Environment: real
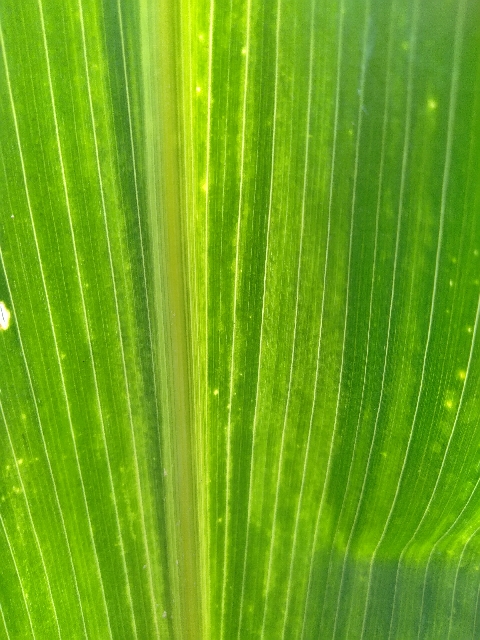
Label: lethal_necrosis